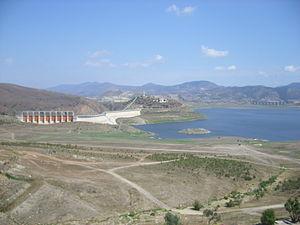
Le Tijuana est un fleuve mesurant 195 kilomètres et traversant les États de Basse-Californie et de Californie avant de se jeter dans l'océan Pacifique.